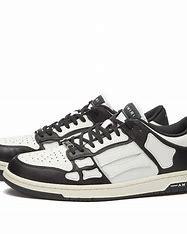
Brand: Amiri
Model: Skel Top